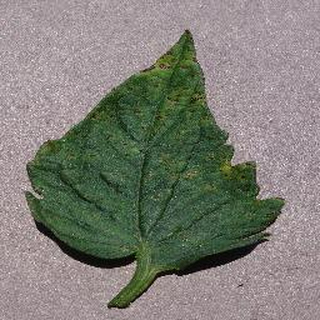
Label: tomato_septoria_leaf_spot